Tiago Correa

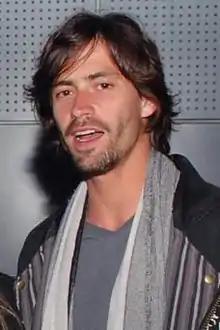
Tiago Correa

Tiago Kadú Correa Girrulat (born August 28, 1981, in Santiago de Chile, Chile), is a Chilean actor of films and telenovelas.